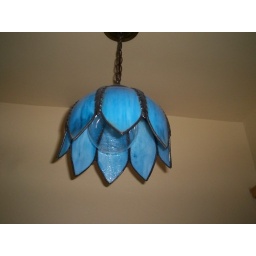
Light in hall outside bathroom door